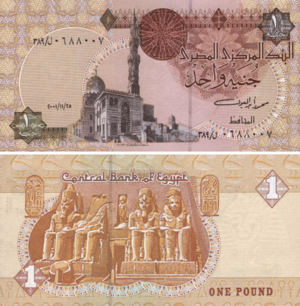
La livre égyptienne est la monnaie officielle de l'Égypte, bien qu'un grand nombre de monnaies, notamment le dollar américain, la livre sterling et l'euro, soient en circulation sur le territoire, une grande part de l'activité économique du pays étant liée au tourisme international.